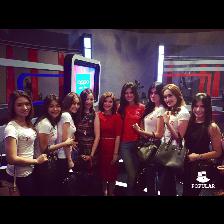
Label: Human